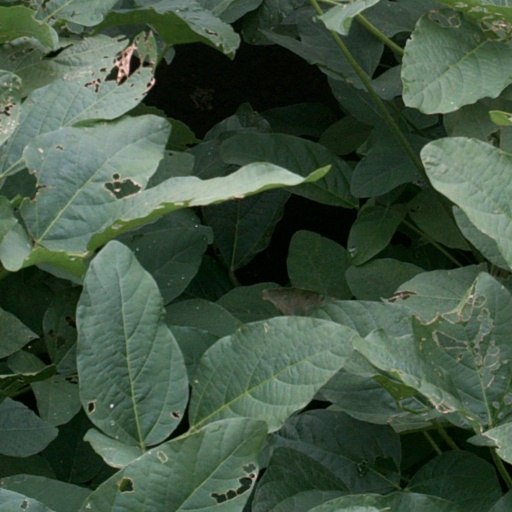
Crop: soybean